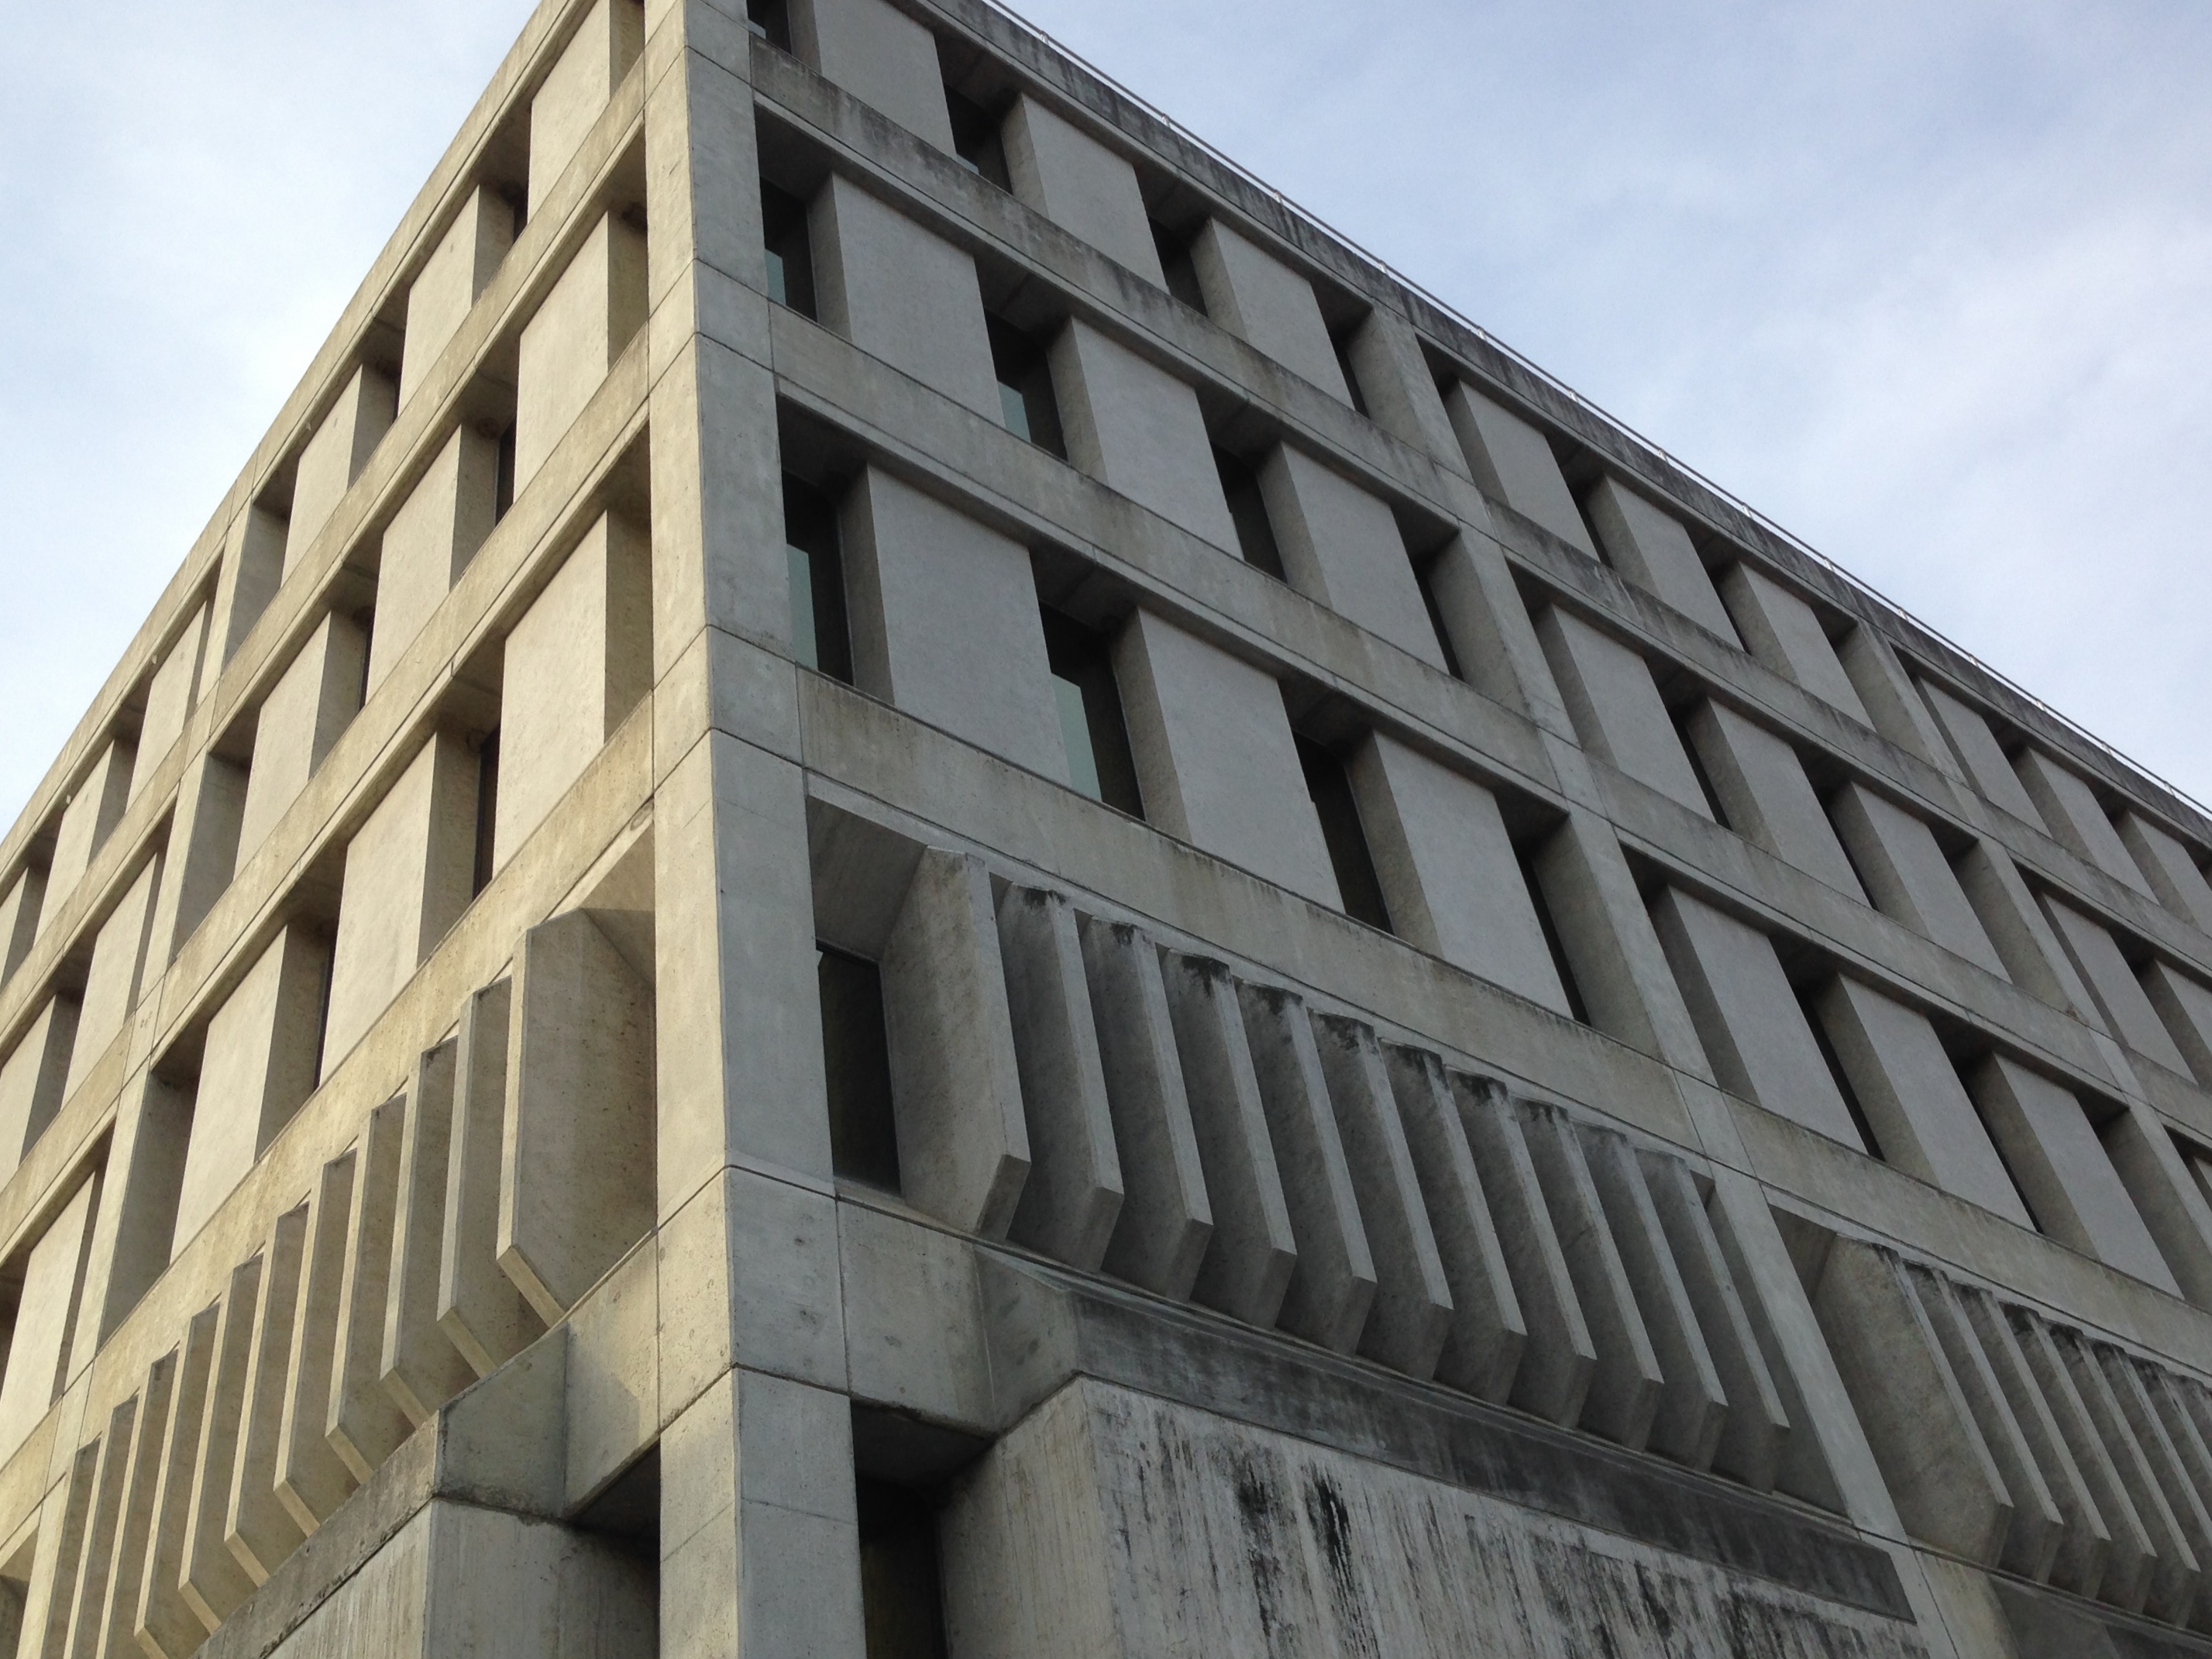
architecture, structure, wall, facade, tower block, brutalist architecture